Lake Bardawil

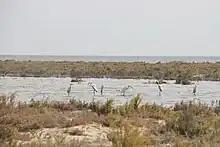
Dummy birds to attract and hunt migrating birds in Lake Bardawil

Lake Bardawil ( or ), is a large, very saline lagoon nearby the protected area of Zaranik (also known for diversities of insects and waterbirds) in Egypt on the north coast of the Sinai Peninsula. Lake Bardawil is about long, and wide (at its widest). It is considered to be one of the three major lakes of the Sinai Peninsula, along with the Great Bitter Lake and the Little Bitter Lake. It continues to decrease in size as sands move and is becoming more of a playa or sabkha than a lake. Between Port Said and Rafah are three main sabkha which extend from west to east: Sabkhat El Malaha (Lake Fouad), Sabkhat Bardawil (Lake Bardawil) and Sabkhat El Sheikh Zawayed.